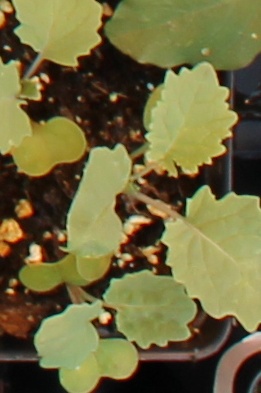
Label: Canola